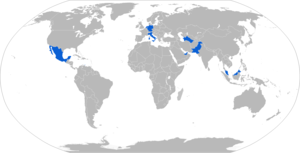
"L'Hitrole est une station d'armes téléopérée fabriquée par la société d'armement italienne Oto Melara. La partie ""role"" du nom est l'abréviation de ""Remotely Operated, Light Electrical"".